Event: Nepal Earthquake
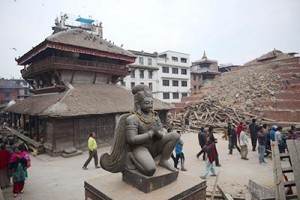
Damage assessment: damage